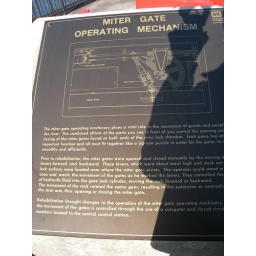
Photos taken walking the Mississippi River from Lake Street bridge to Lock &amp;amp; Dam 1 in Minneapolis.